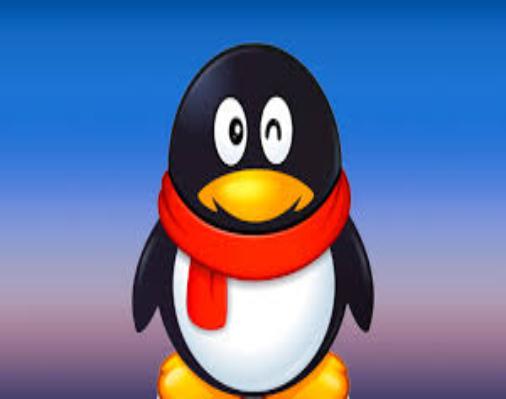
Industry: Leisure